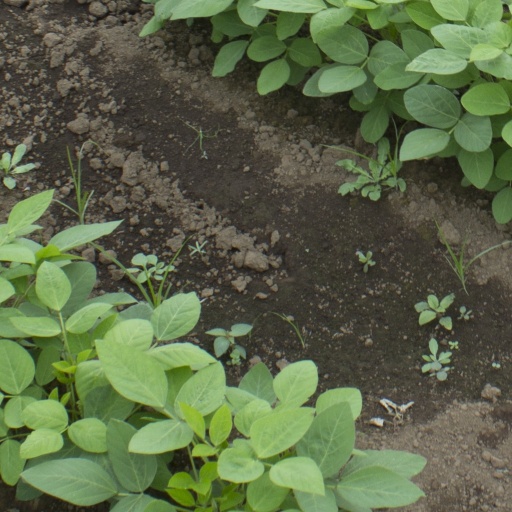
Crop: soybean